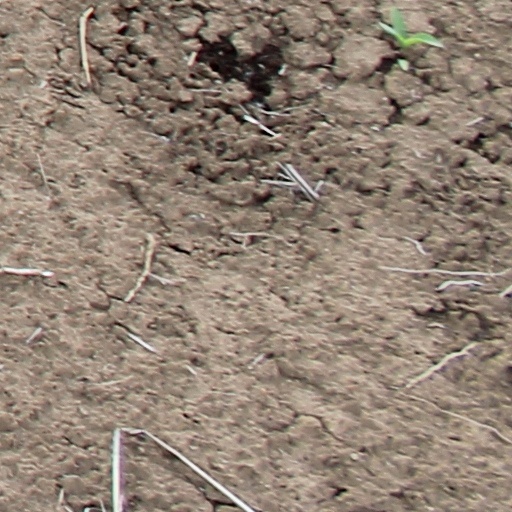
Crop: wheat